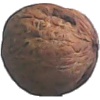
Label: Walnut 1